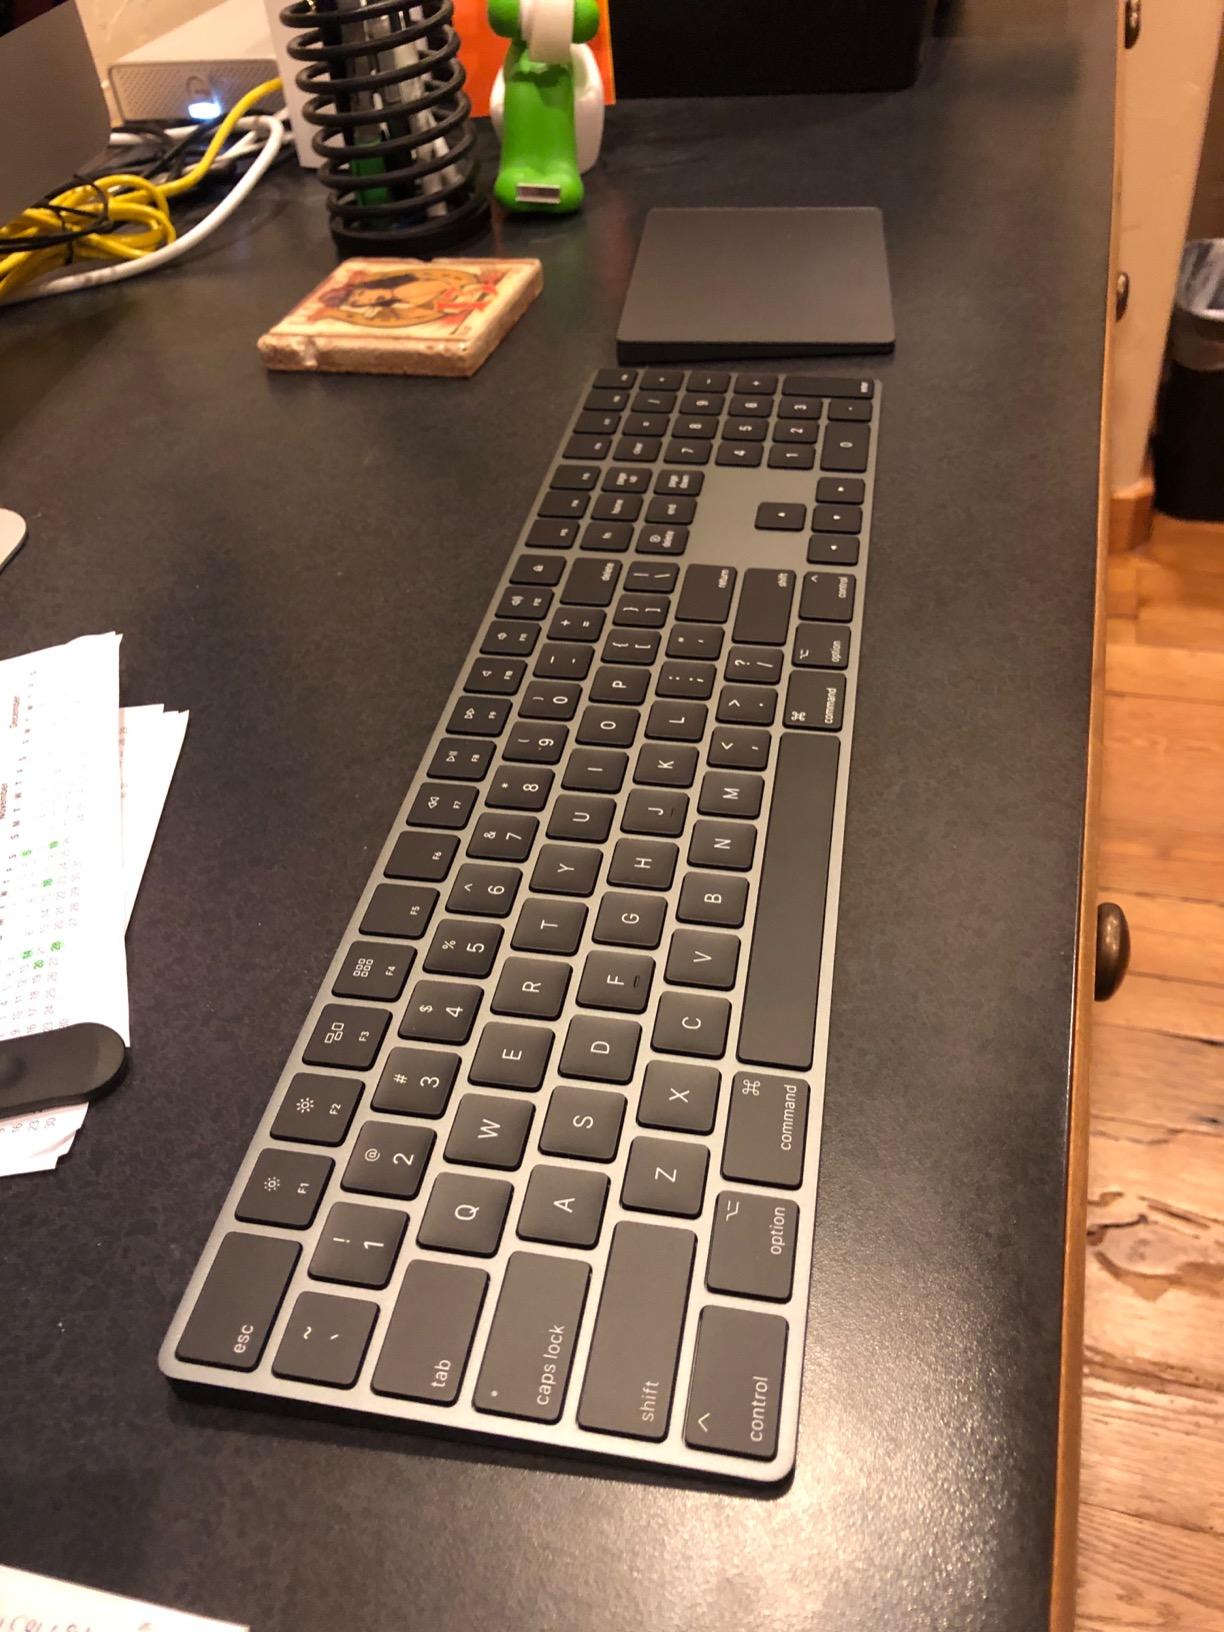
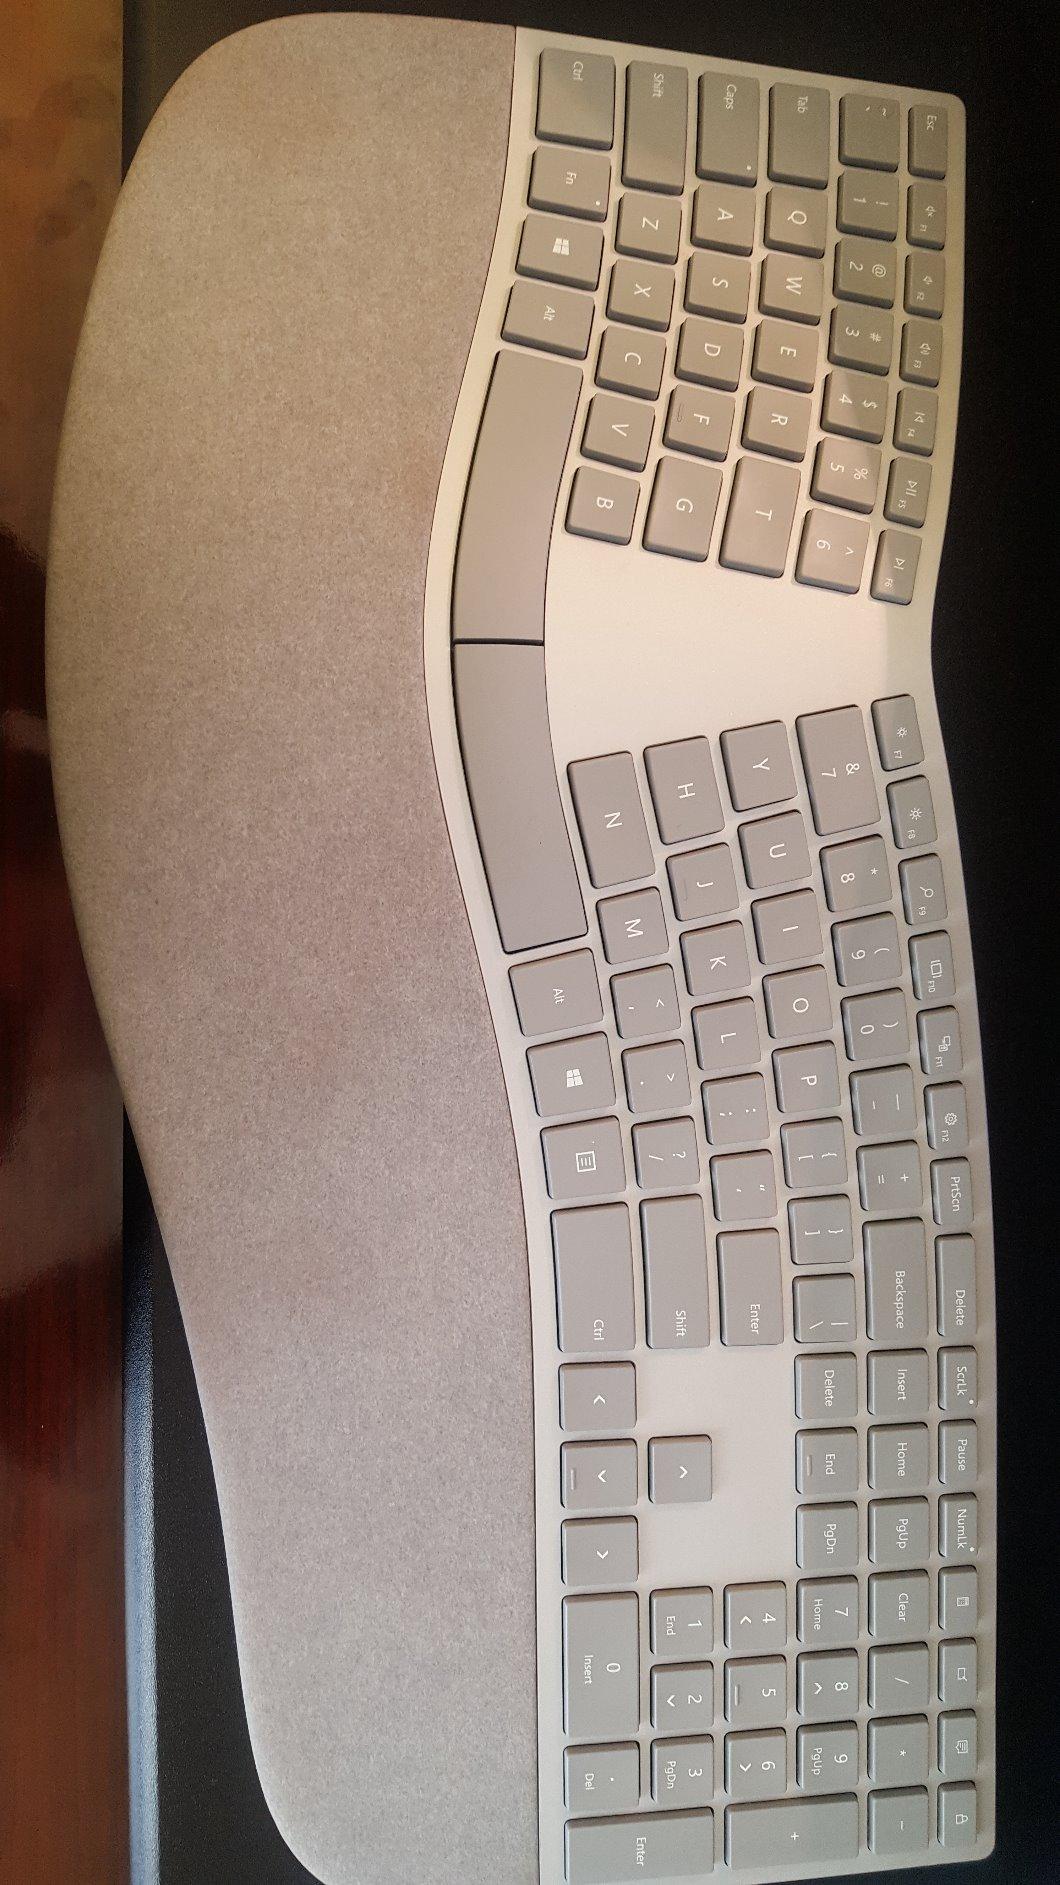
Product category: keyboard
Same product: no